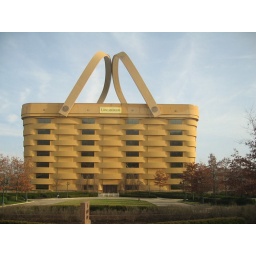
The basket building in Newark, Ohio